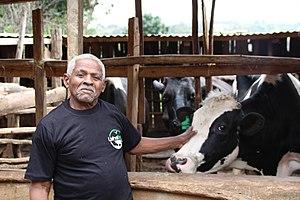
Le Kenya, en forme longue la république du Kenya est un pays d’Afrique de l'Est. Il est limitrophe du Soudan du Sud au nord-ouest, de l’Éthiopie au nord, de la Somalie à l’est, de l’Ouganda à l’ouest et de la Tanzanie au sud-sud-ouest. Il est baigné par l’océan Indien au sud-est.